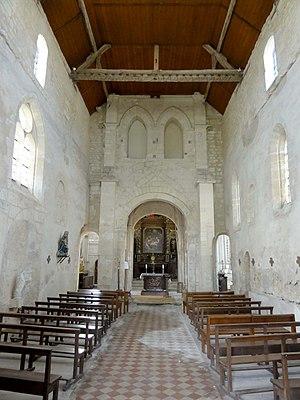
Intérieur de l'église (voir titre).
L'église Sainte-Marie-Madeleine est une église catholique paroissiale située au Bellay-en-Vexin, en France. De plan cruciforme, elle se compose d'une nef-grange d'origine romane, mais maintes fois remaniée ; d'une base du clocher dont les quatre arcs-doubleaux conservent d'intéressants chapiteaux romans provenant de deux campagnes de construction différentes, alors que la voûte et ses colonnettes à chapiteaux datent seulement de la fin du XIIIᵉ siècle ; d'un croisillon sud gothique rayonnant ; d'une chapelle gothique flamboyante au nord ; et d'un petit chœur carré de la Renaissance. L'aspect extérieur, sobre et sévère, ne révèle pas la multiplicité des campagnes de construction, qui n'ont du reste que peu modifié le plan primitif. Par les deux portails, dont l'un est bouché, et par son clocher en bâtière richement décoré, l'église Sainte-Marie-Madeleine paraît avant tout comme un édifice de la période rayonnante, et les rares éléments romans ne sont visibles que depuis l'intérieur.